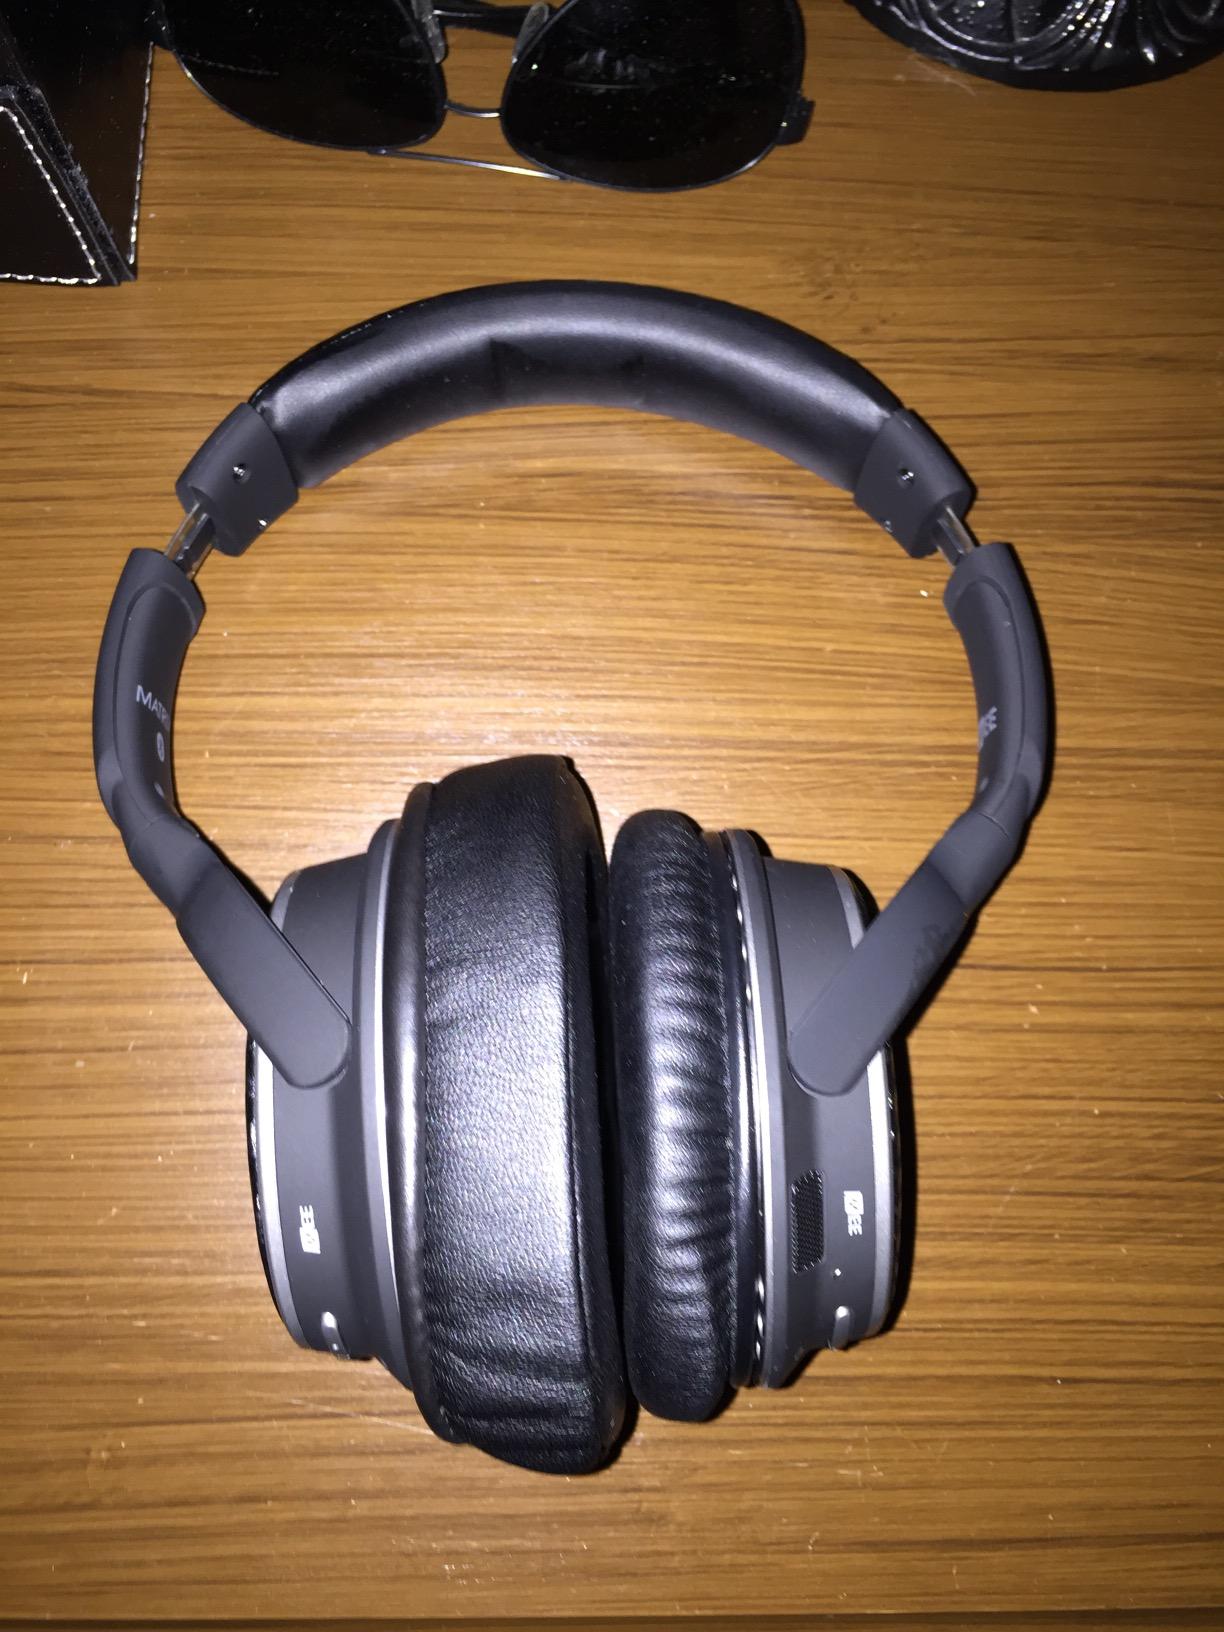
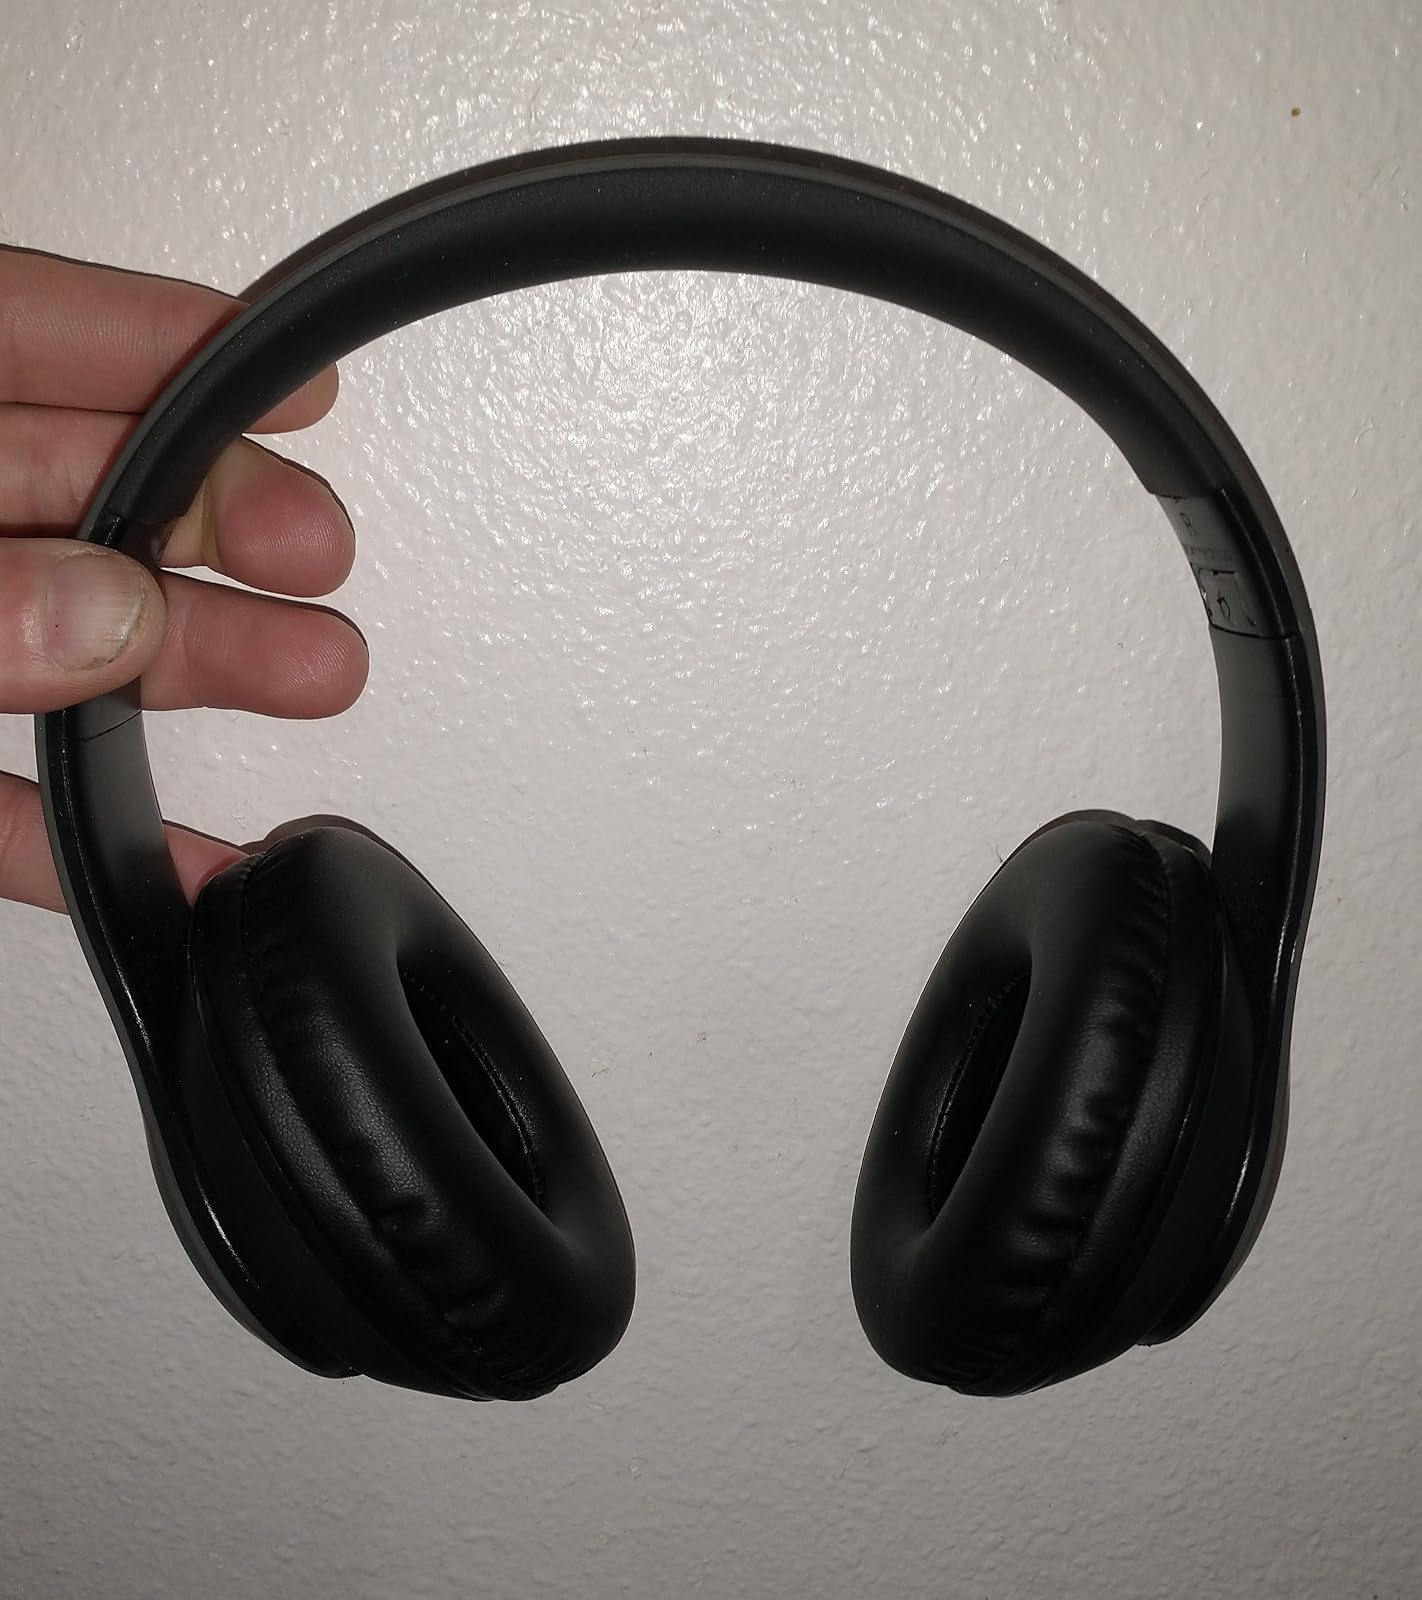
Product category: headphones
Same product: no